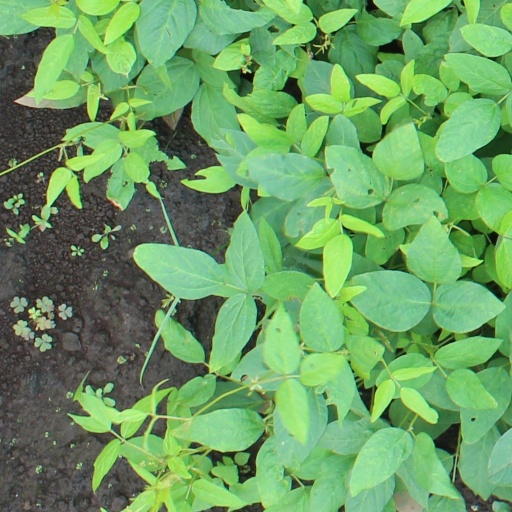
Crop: soybean